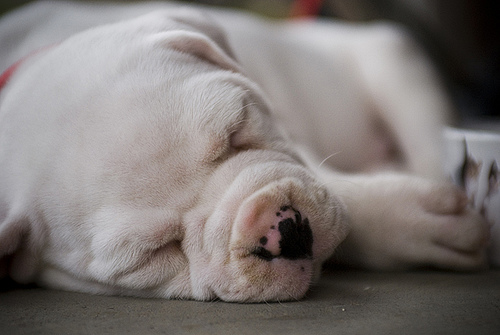
Animal: dog
Breed: american_bulldog